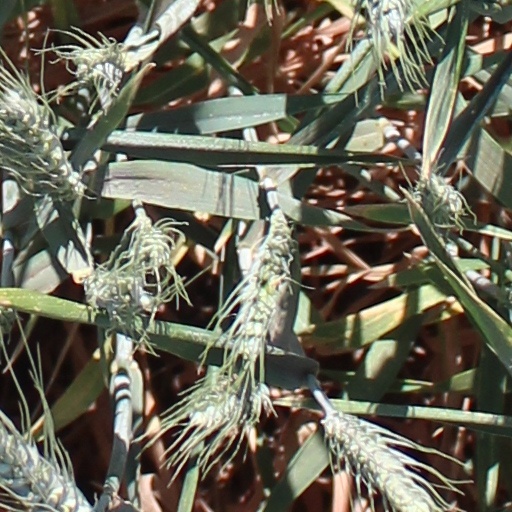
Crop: wheat